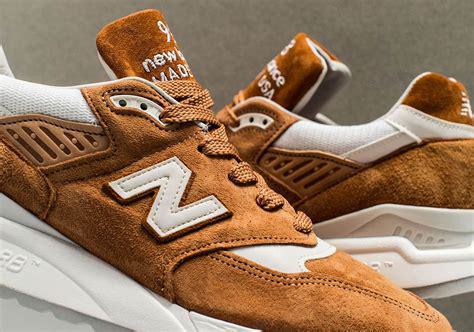
Brand: New
Model: Balance 998